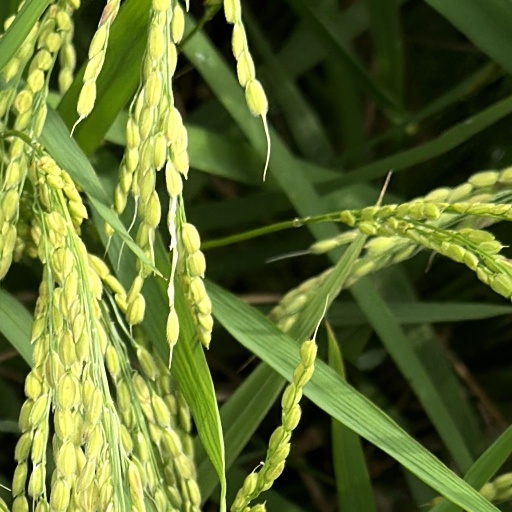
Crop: rice